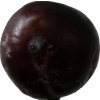
Label: plum